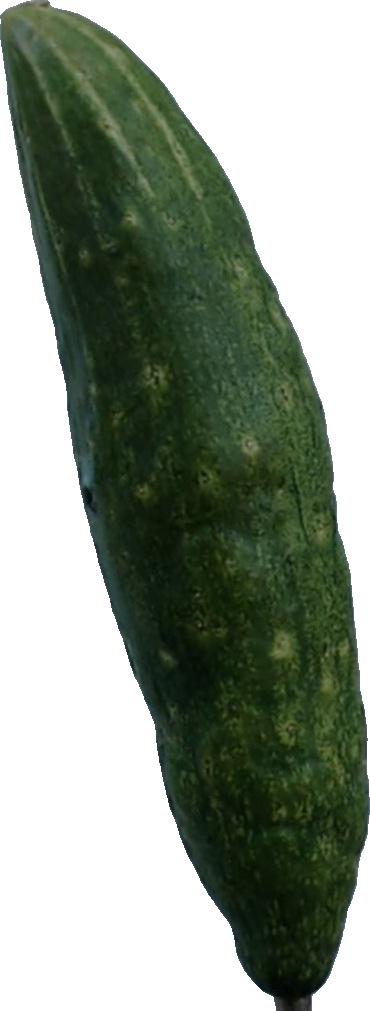
Label: cucumber_3